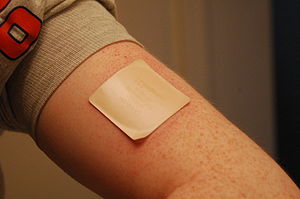
Nikotinplaster
Nikotinplaster fra Nicoderm
Et Nikotinplaster er et plaster, der afgiver små doser nikotin til bærerens krop gennem huden. Nikontinplastre benyttes som substitut for tobaksvarer og anvendes derfor ofte i forbindelse med rygestop. Nikotinplastre som led i rygestop blev første gang beskrevet i litteraturen i publikationen 'Drug and Alcohol Dependence' i 1984. Patentansøgninger blev indgivet i 1985 og anvendelsen af nikotinplaster er i dag patentbeskyttet.